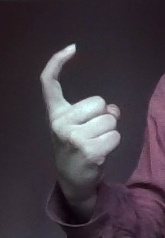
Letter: ra